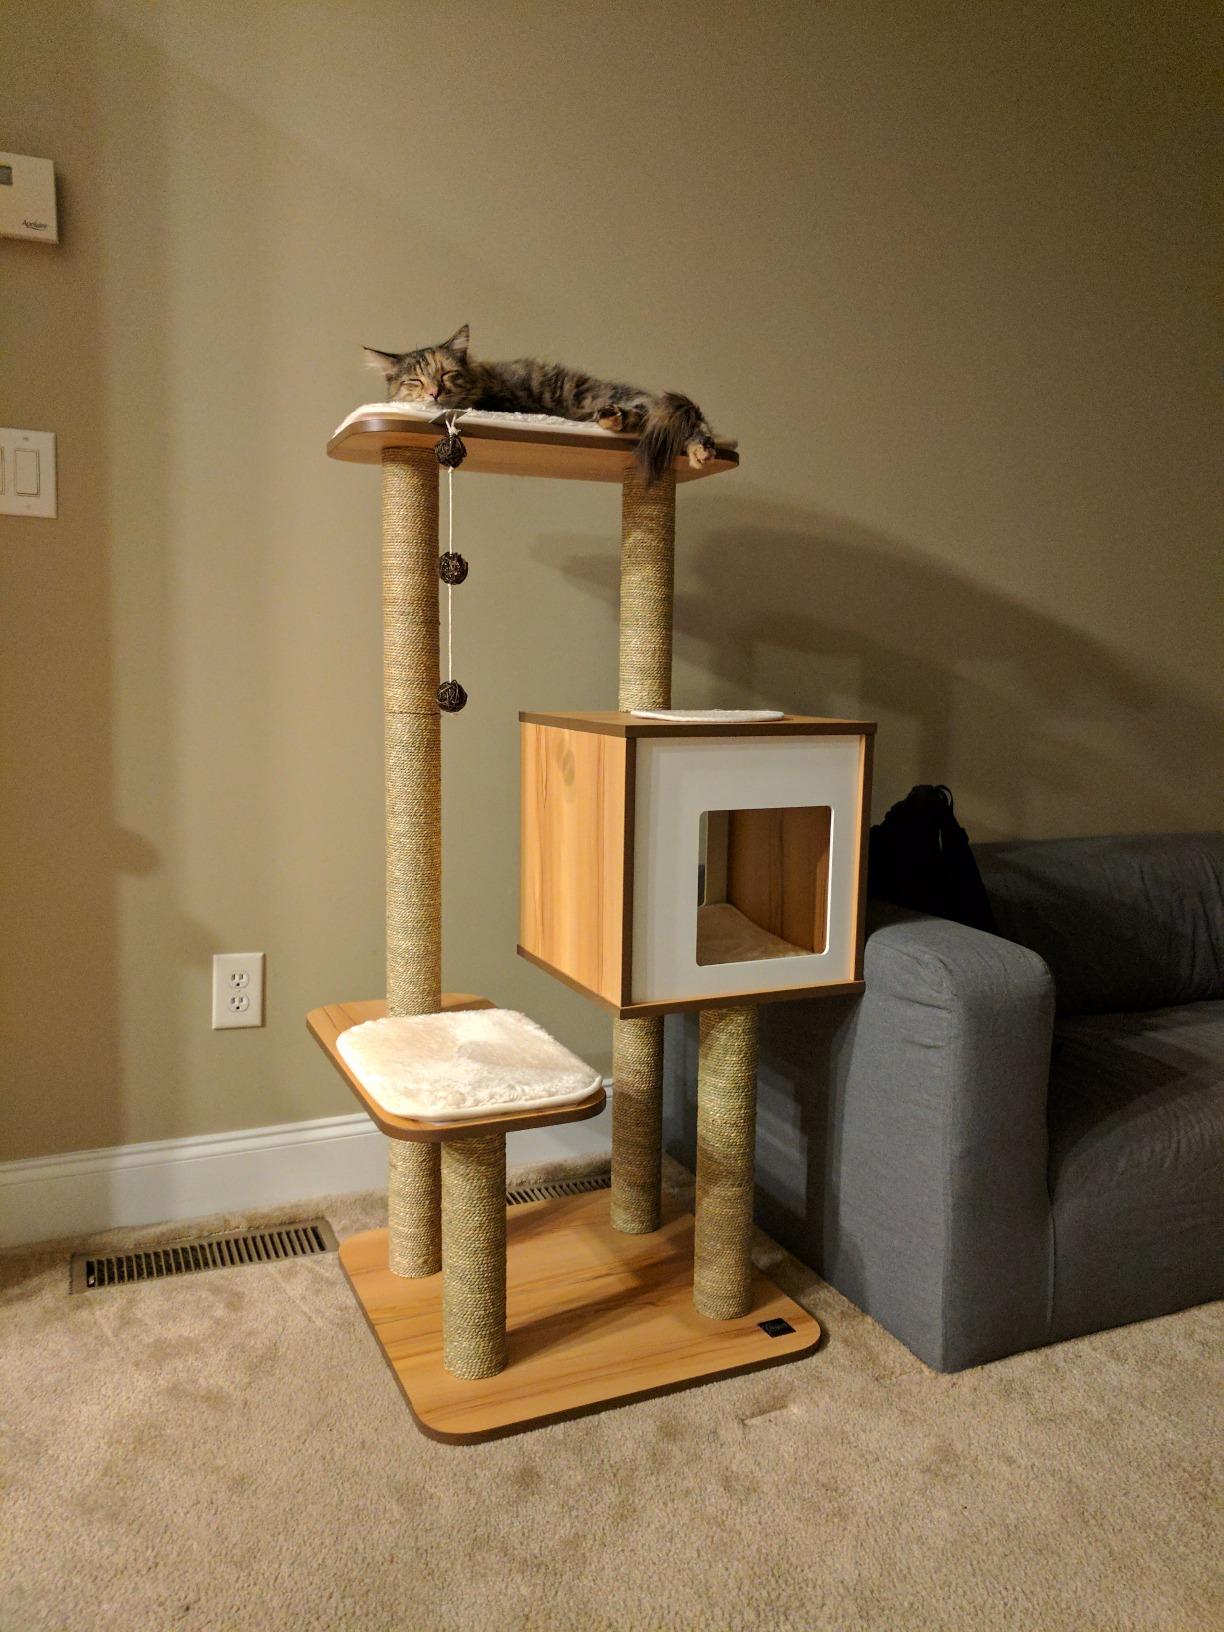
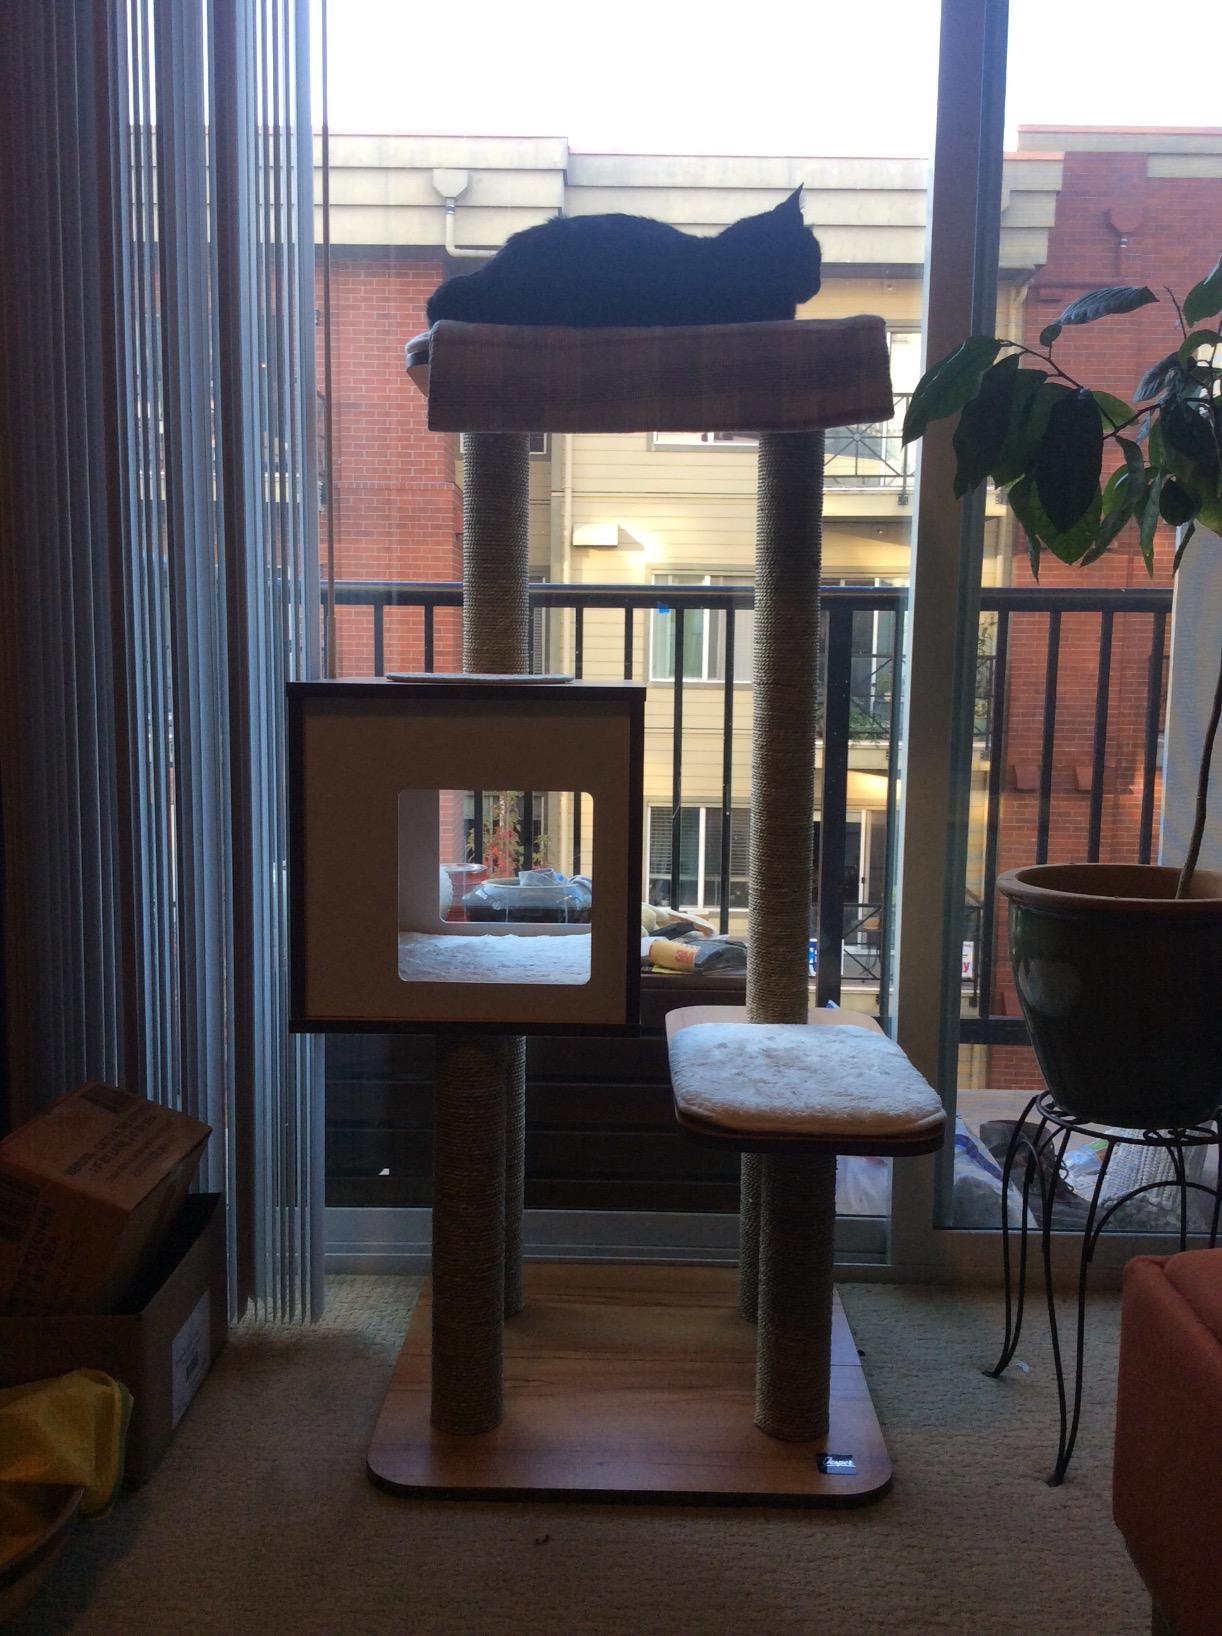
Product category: items_cat tree
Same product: yes